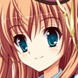
Portrait style: Anime Portrait